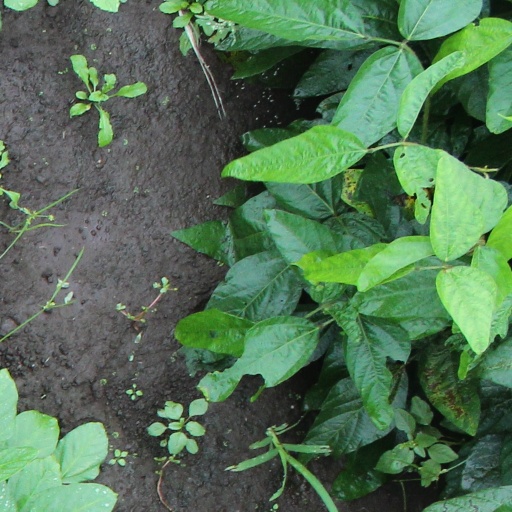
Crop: soybean